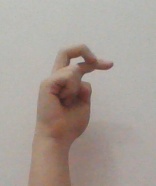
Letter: zay